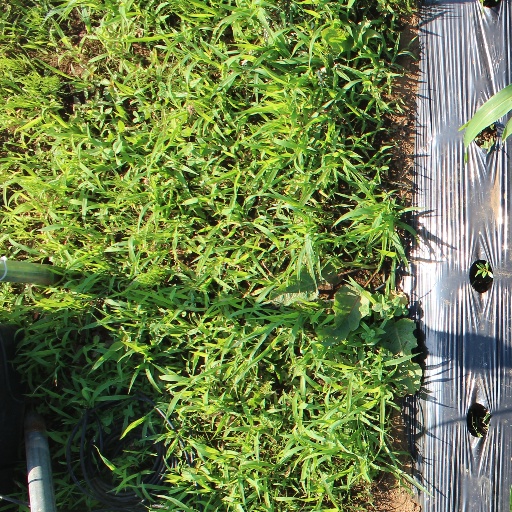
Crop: sorghum